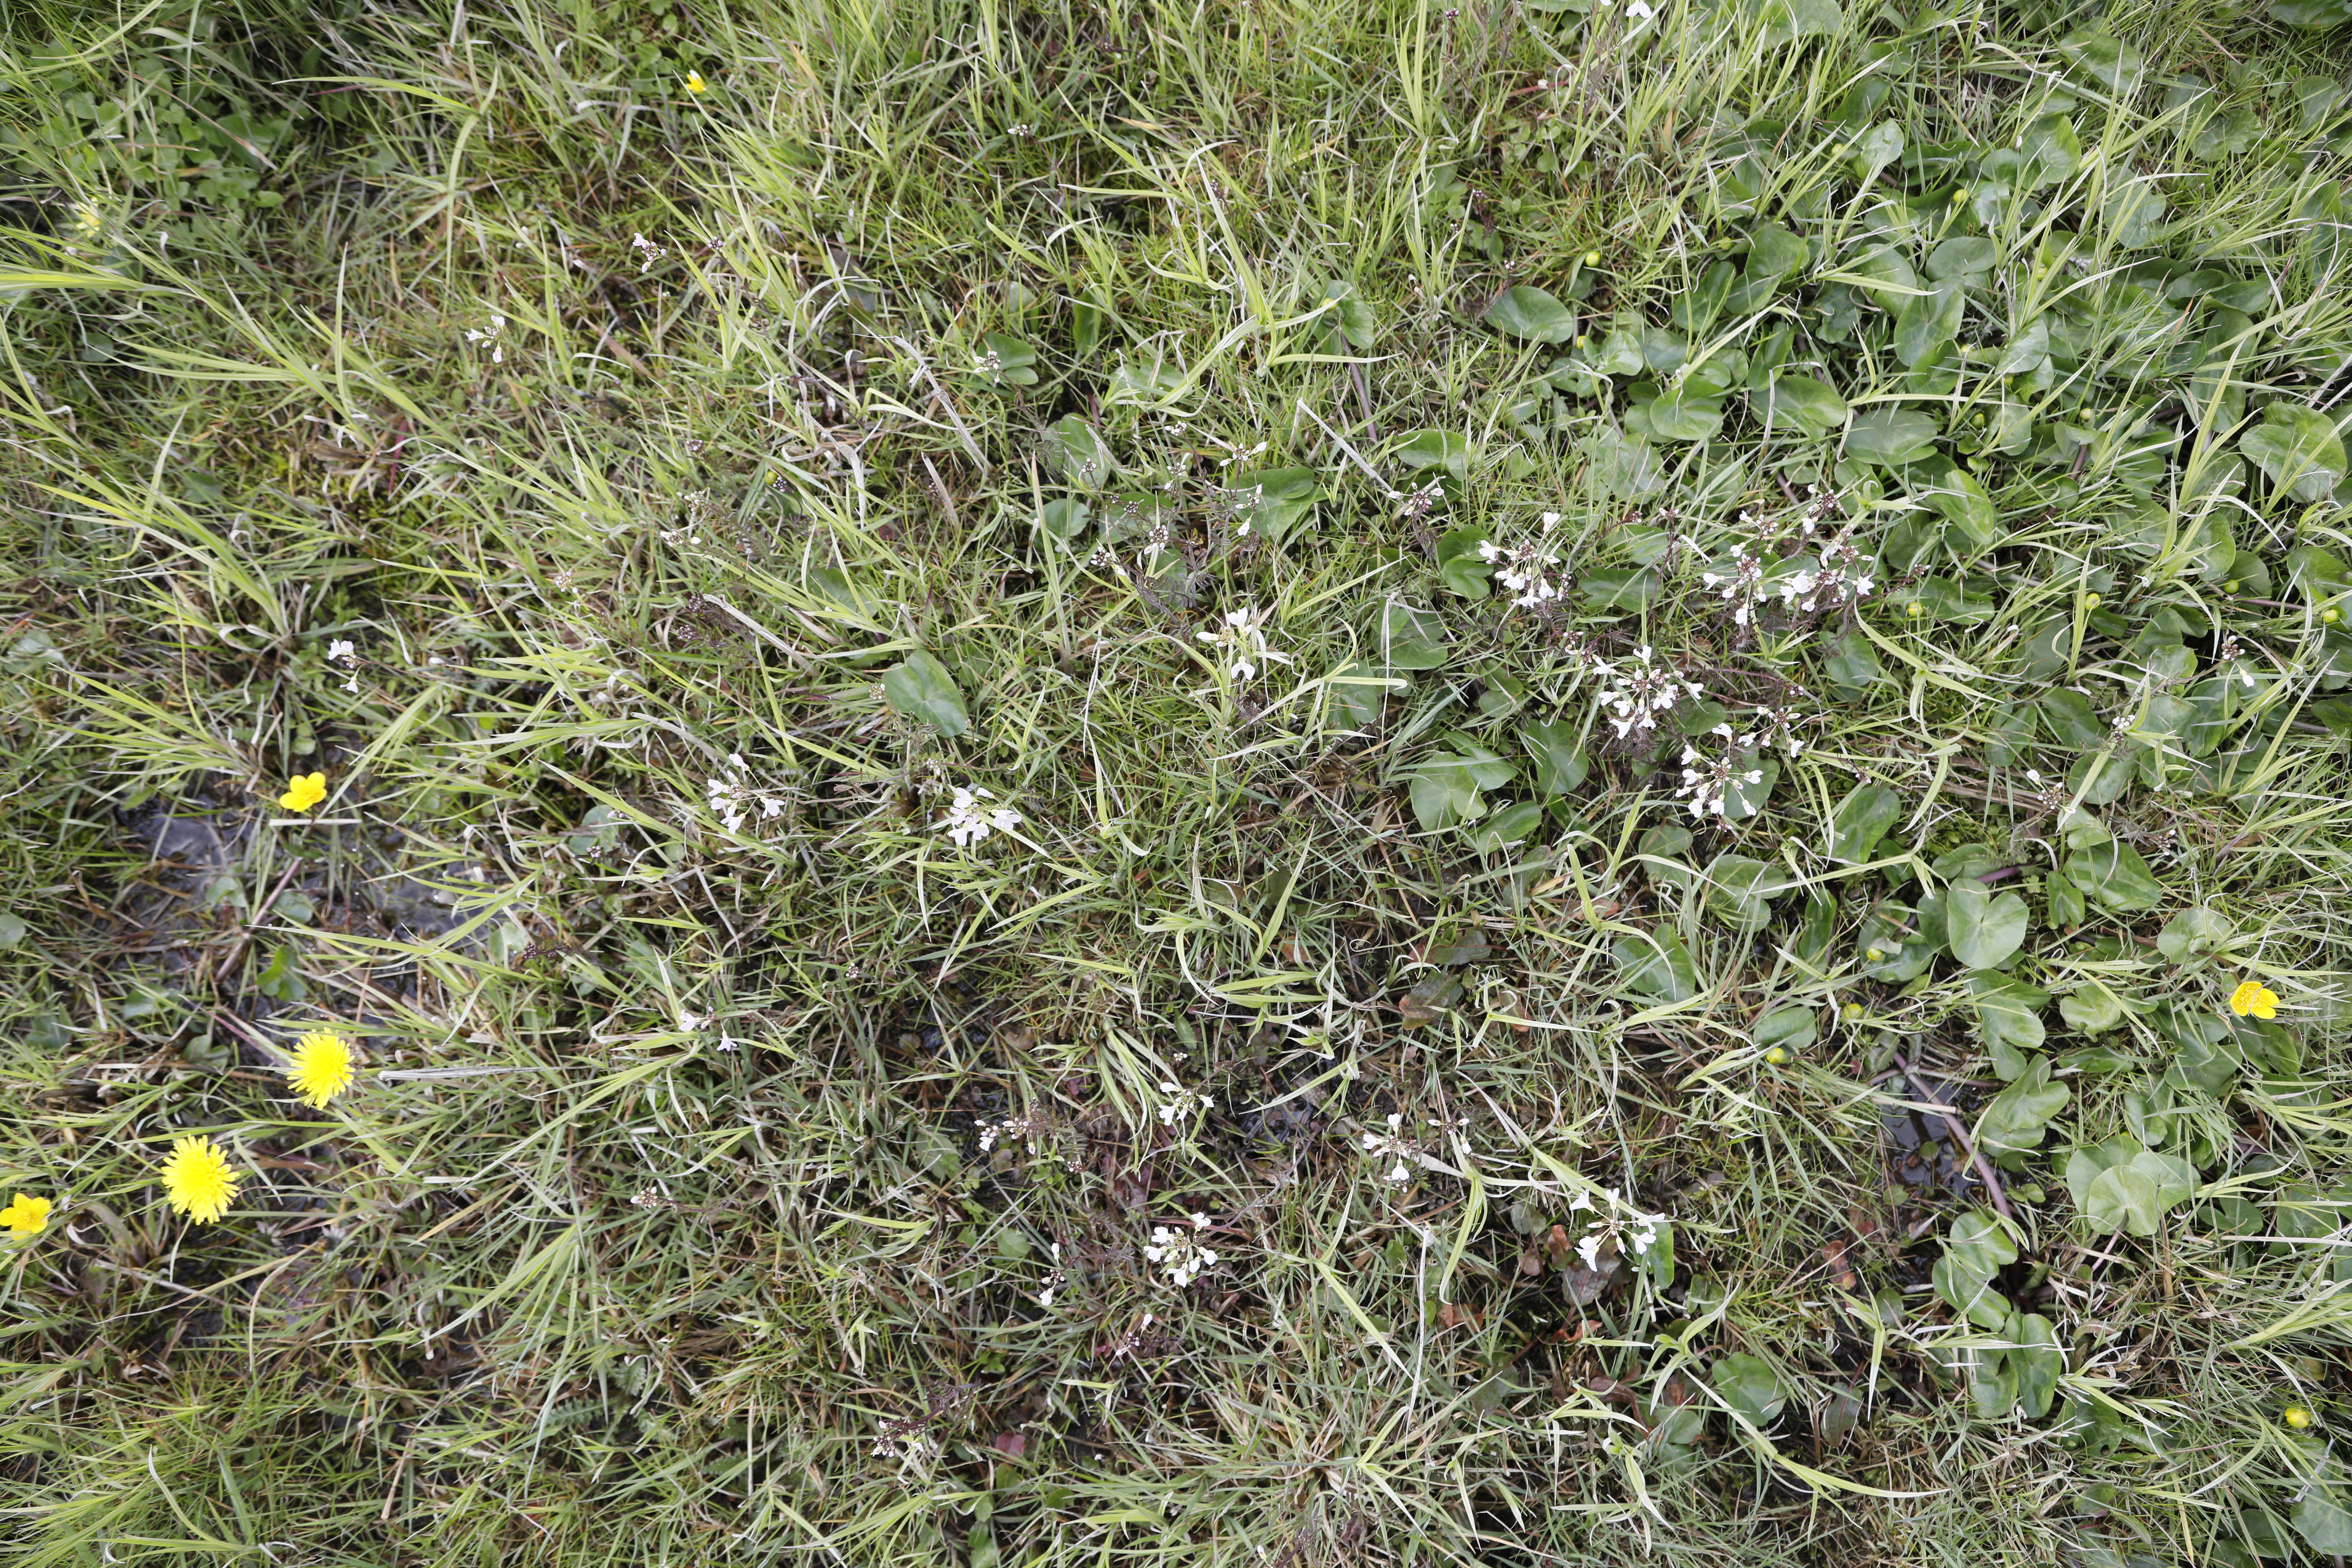
Plant species: Cardamine pratensis, Caltha palustris, Taraxacam officinale